Peter Serwan

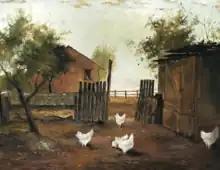
Peter Serwan, "Life: Symphony in White", 1979, oil on plywood, 42 x 52 cm

"Pruning Apple Trees" (1978), painted when Serwan was still at high school, showing the artist’s father in the back garden is impressionist in style, utilising gesture, and bright colour to capture an image of his immediate environment. "Life: A Symphony in White" (1979), depicts chooks in an outdoor setting, "Morwell Back Yard" (1987) and "LaTrobe Valley Roadside" (1986) use structural elements of fences, gateways, buildings, and posts to create compositional interest.